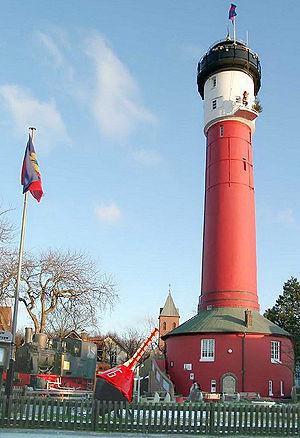
Wangerooge est une île et une commune allemande d'environ 8 km² et 1 036 habitants. C'est la plus orientale des Îles de la Frise-Orientale à l'est de Spiekeroog. Elle appartient en tant que commune à l'arrondissement de Frise dans le Land de Basse-Saxe. On y parlait jusque dans les années 1930 une variante, aujourd'hui éteinte, du frison oriental.